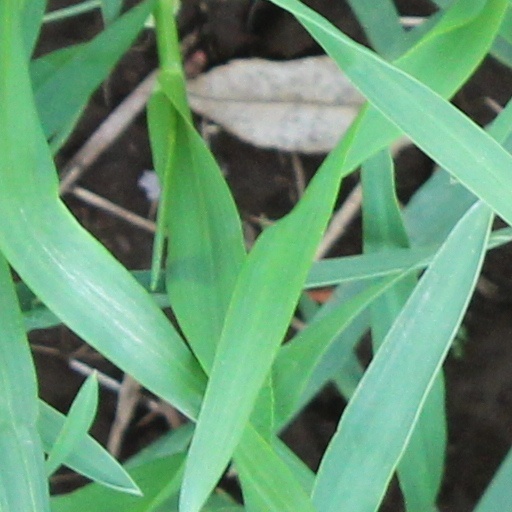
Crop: wheat